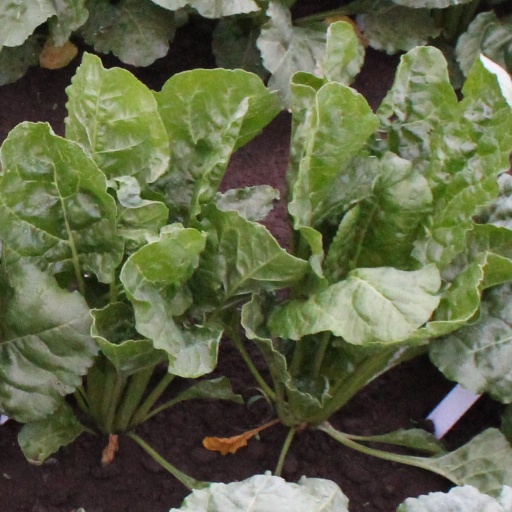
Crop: sugar beet